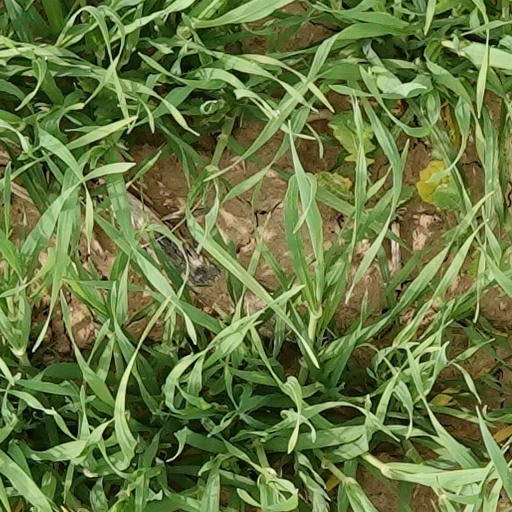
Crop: wheat